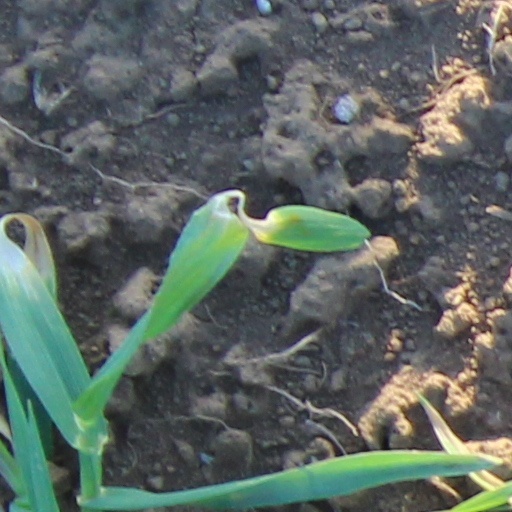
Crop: wheat